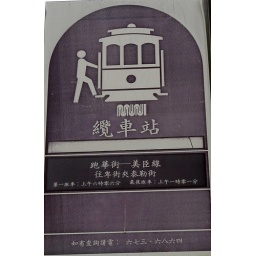
Cable car sign in Chinese